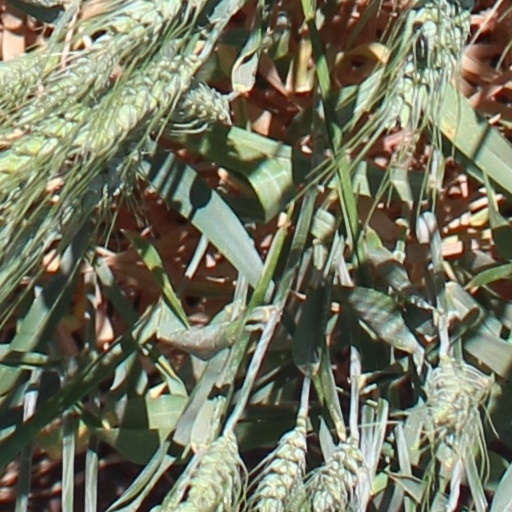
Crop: wheat